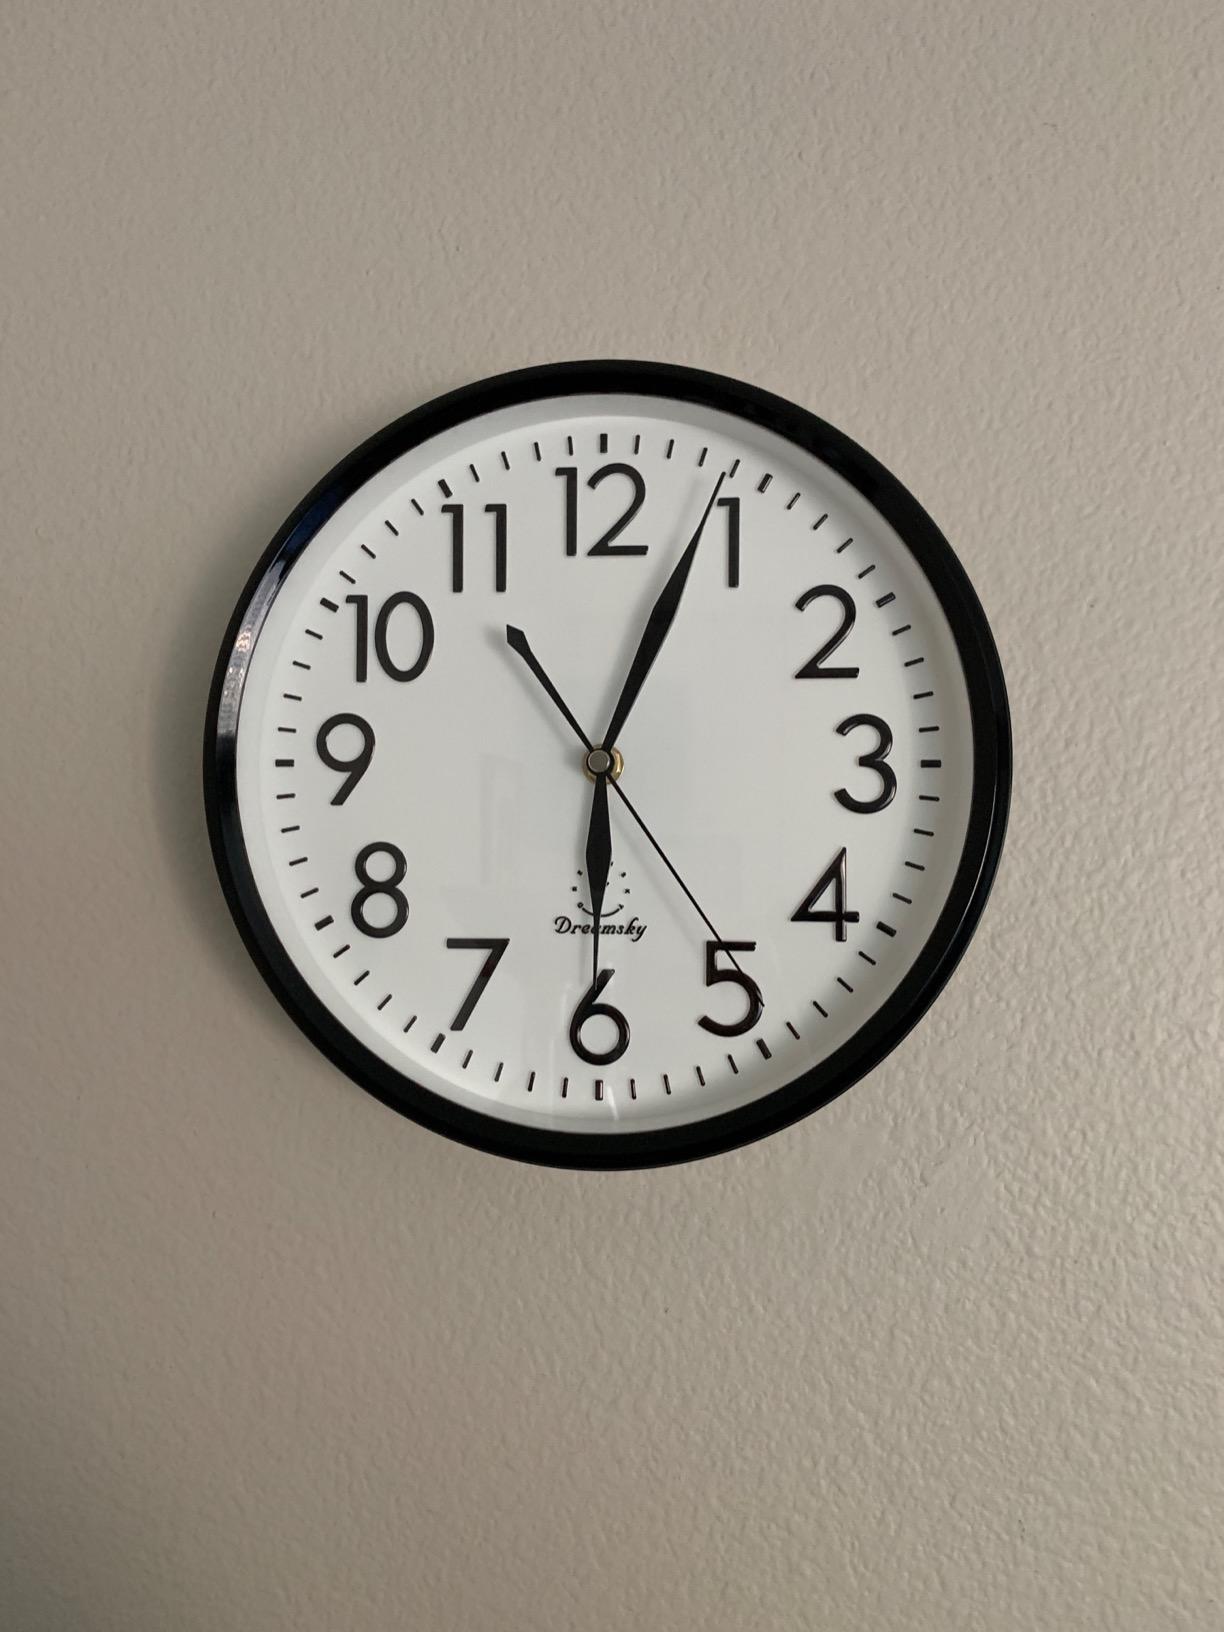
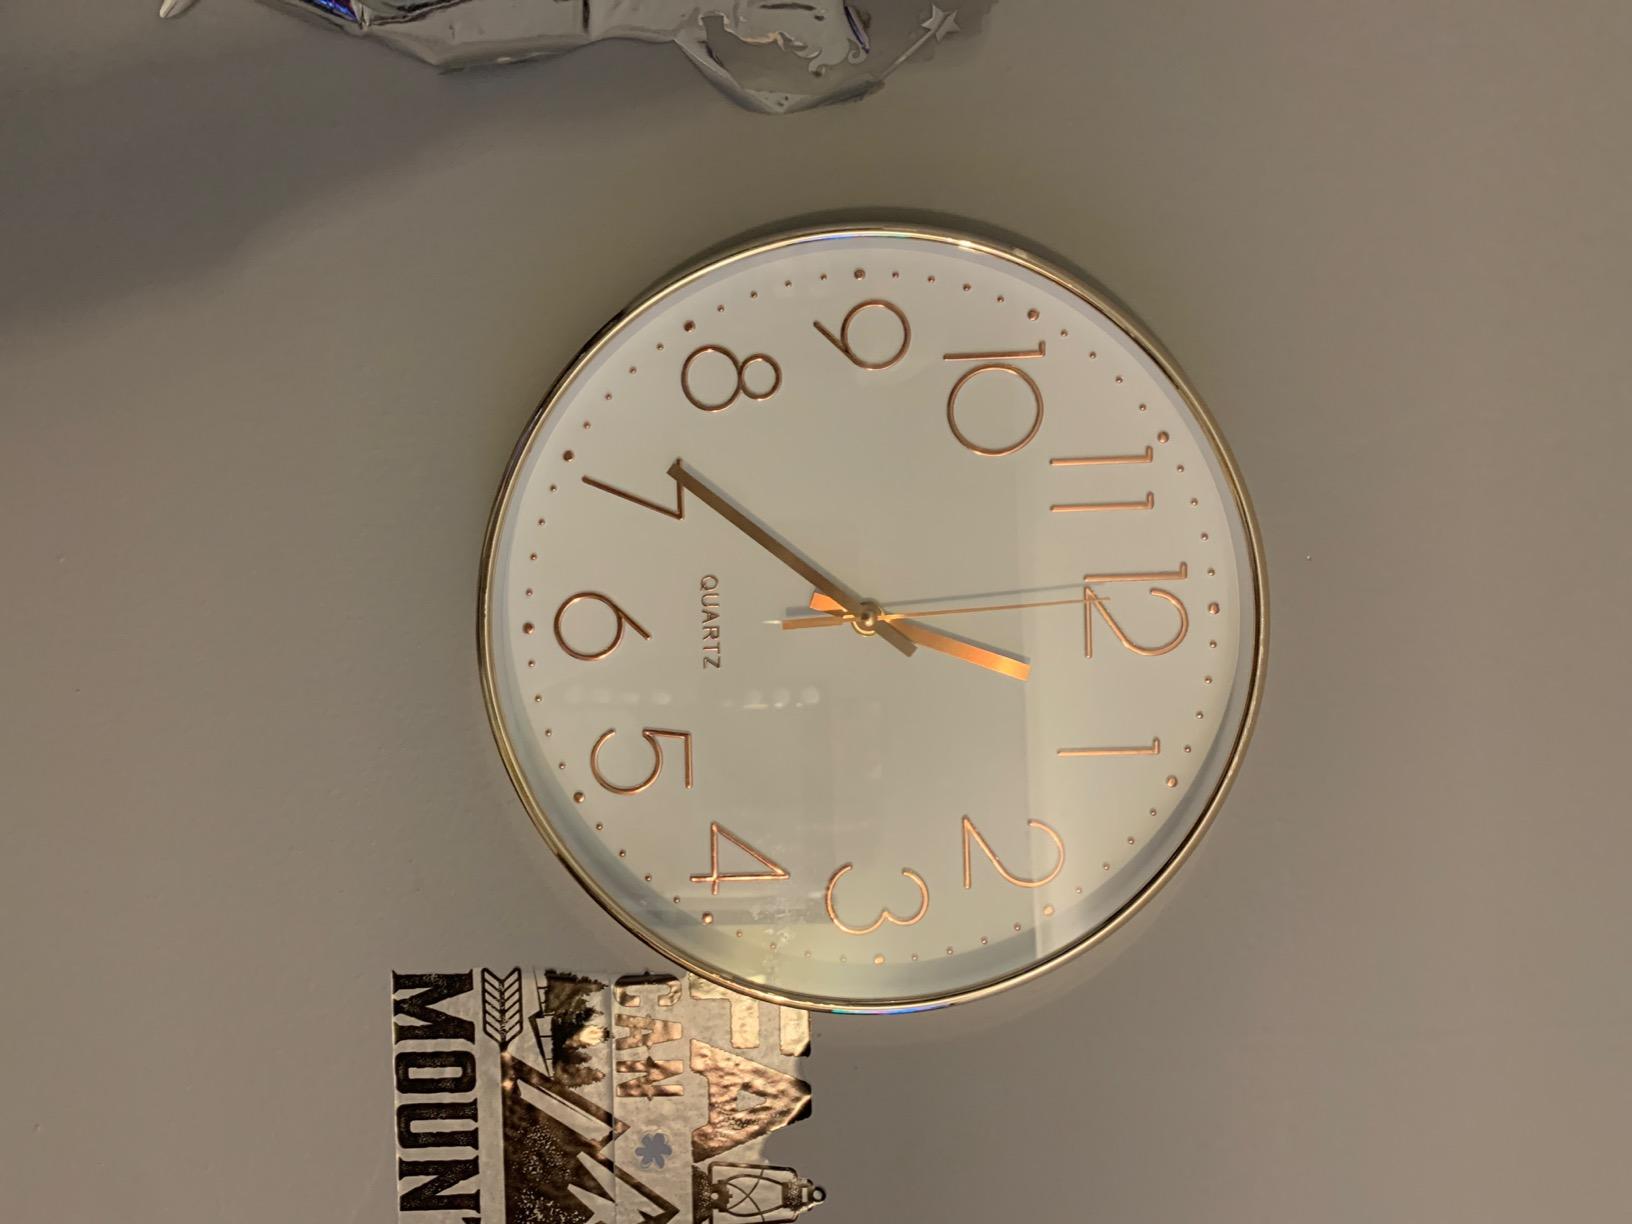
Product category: clock
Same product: no